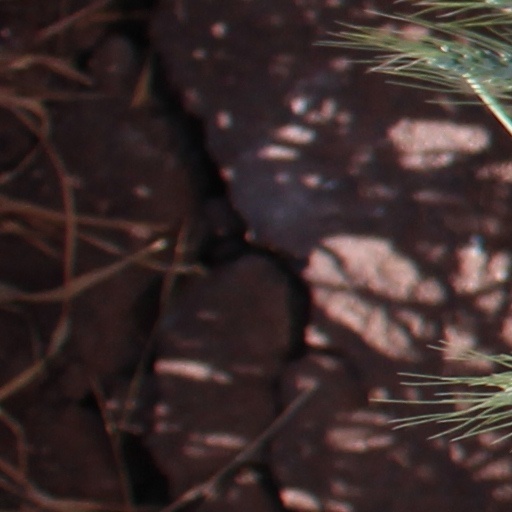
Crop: wheat